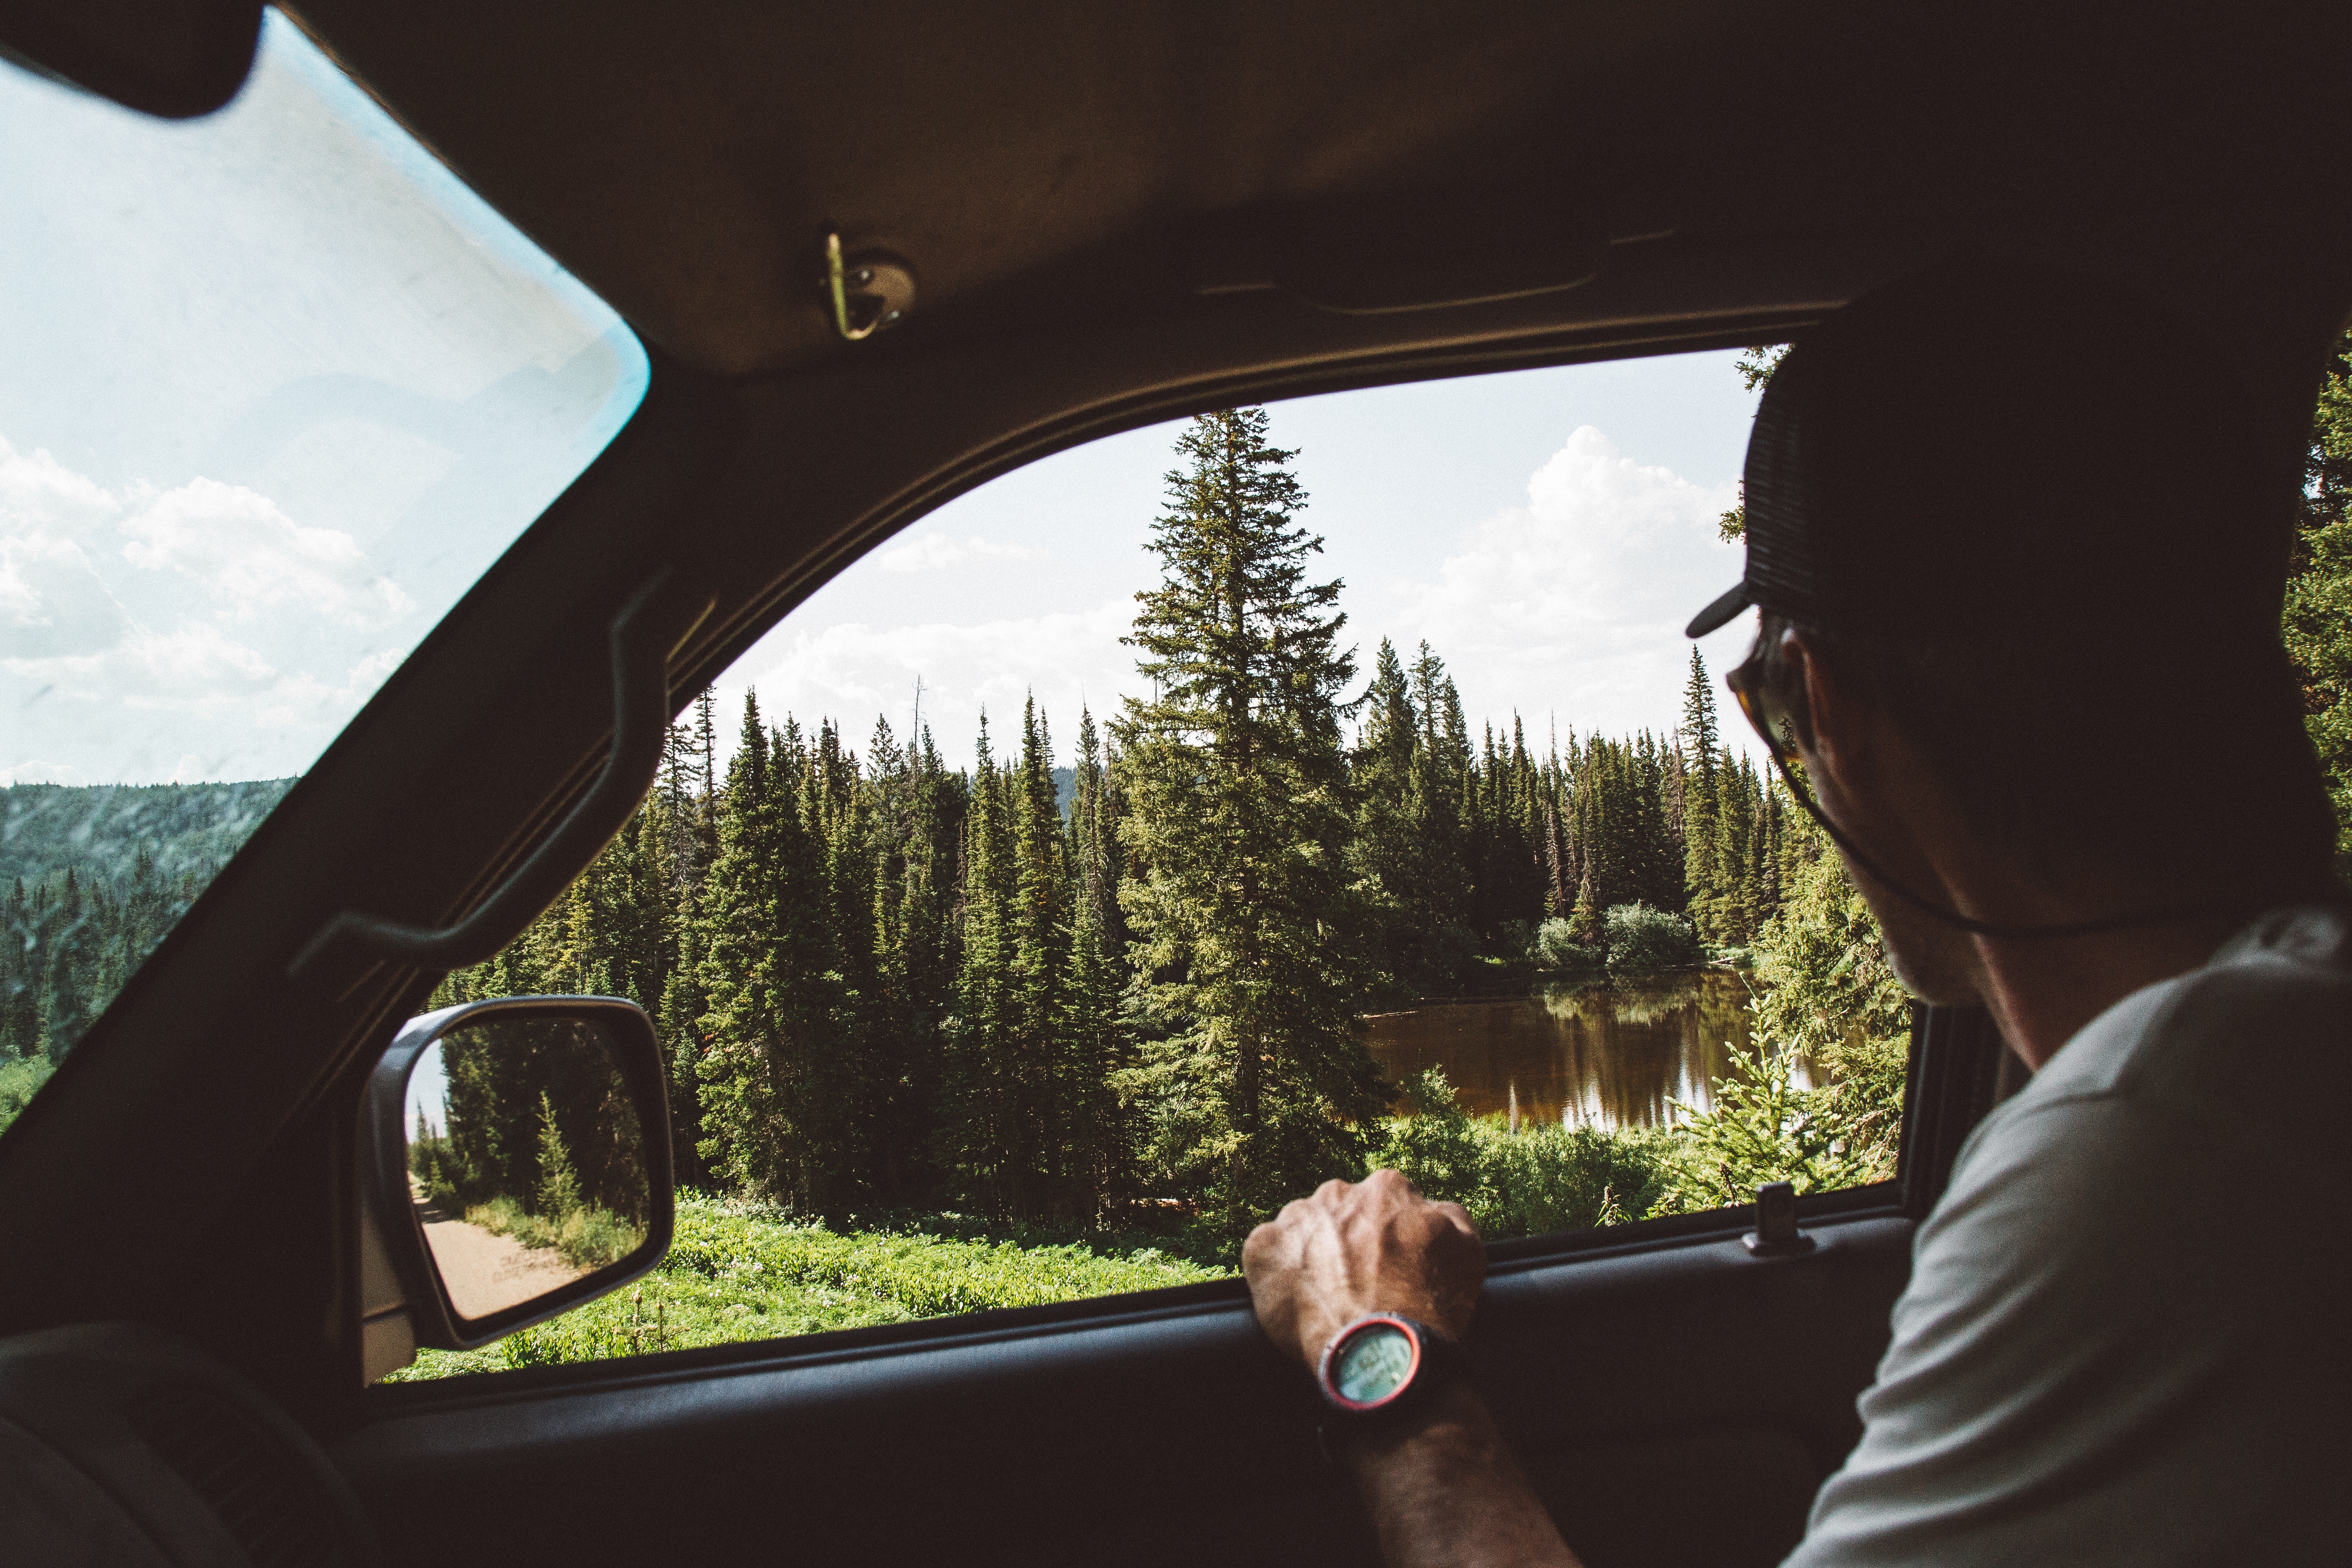
tree, plant, sky, car, photography, sunlight, window, driving, vacation, reflection, vehicle, rear view mirror, road trip, automotive exterior, family car, automotive mirror